Lockdown (2021 Bengali film)

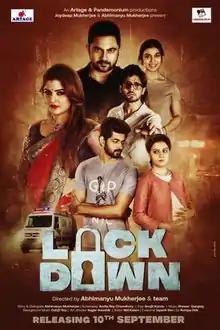
Lockdown Movie Poster

Lockdown is a Bengali drama film directed by Abhimanyu Mukherjee. This film was released on 10 September 2021 under the banner of Artage and Pandemonium Productions.